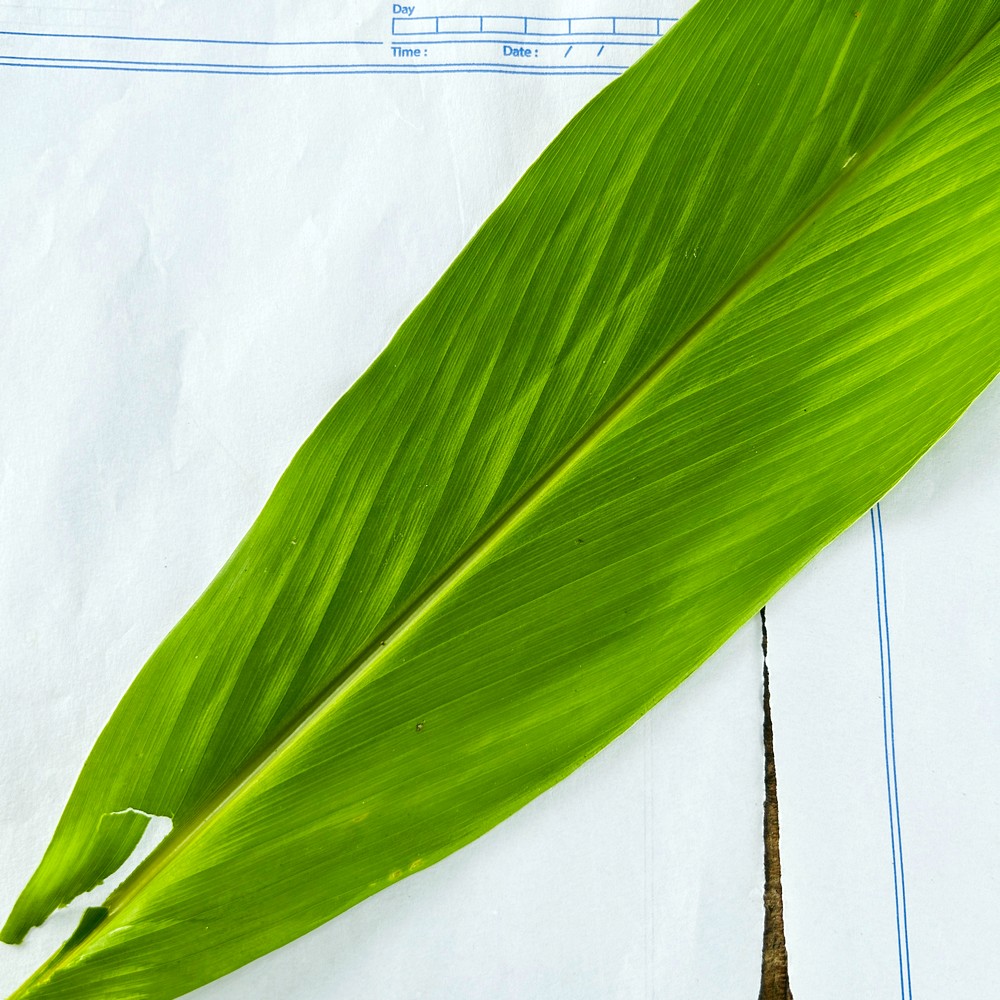
Label: Healthy Leaf